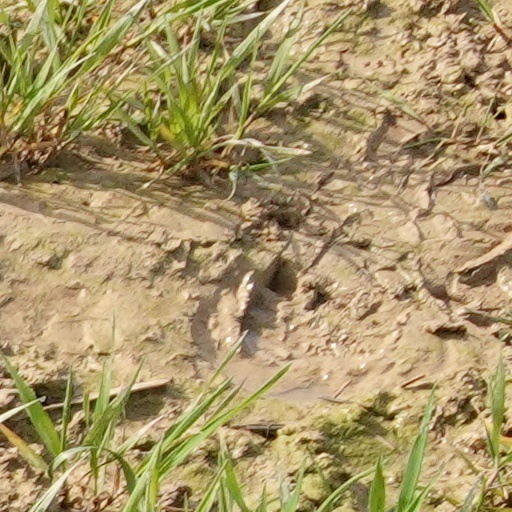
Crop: wheat